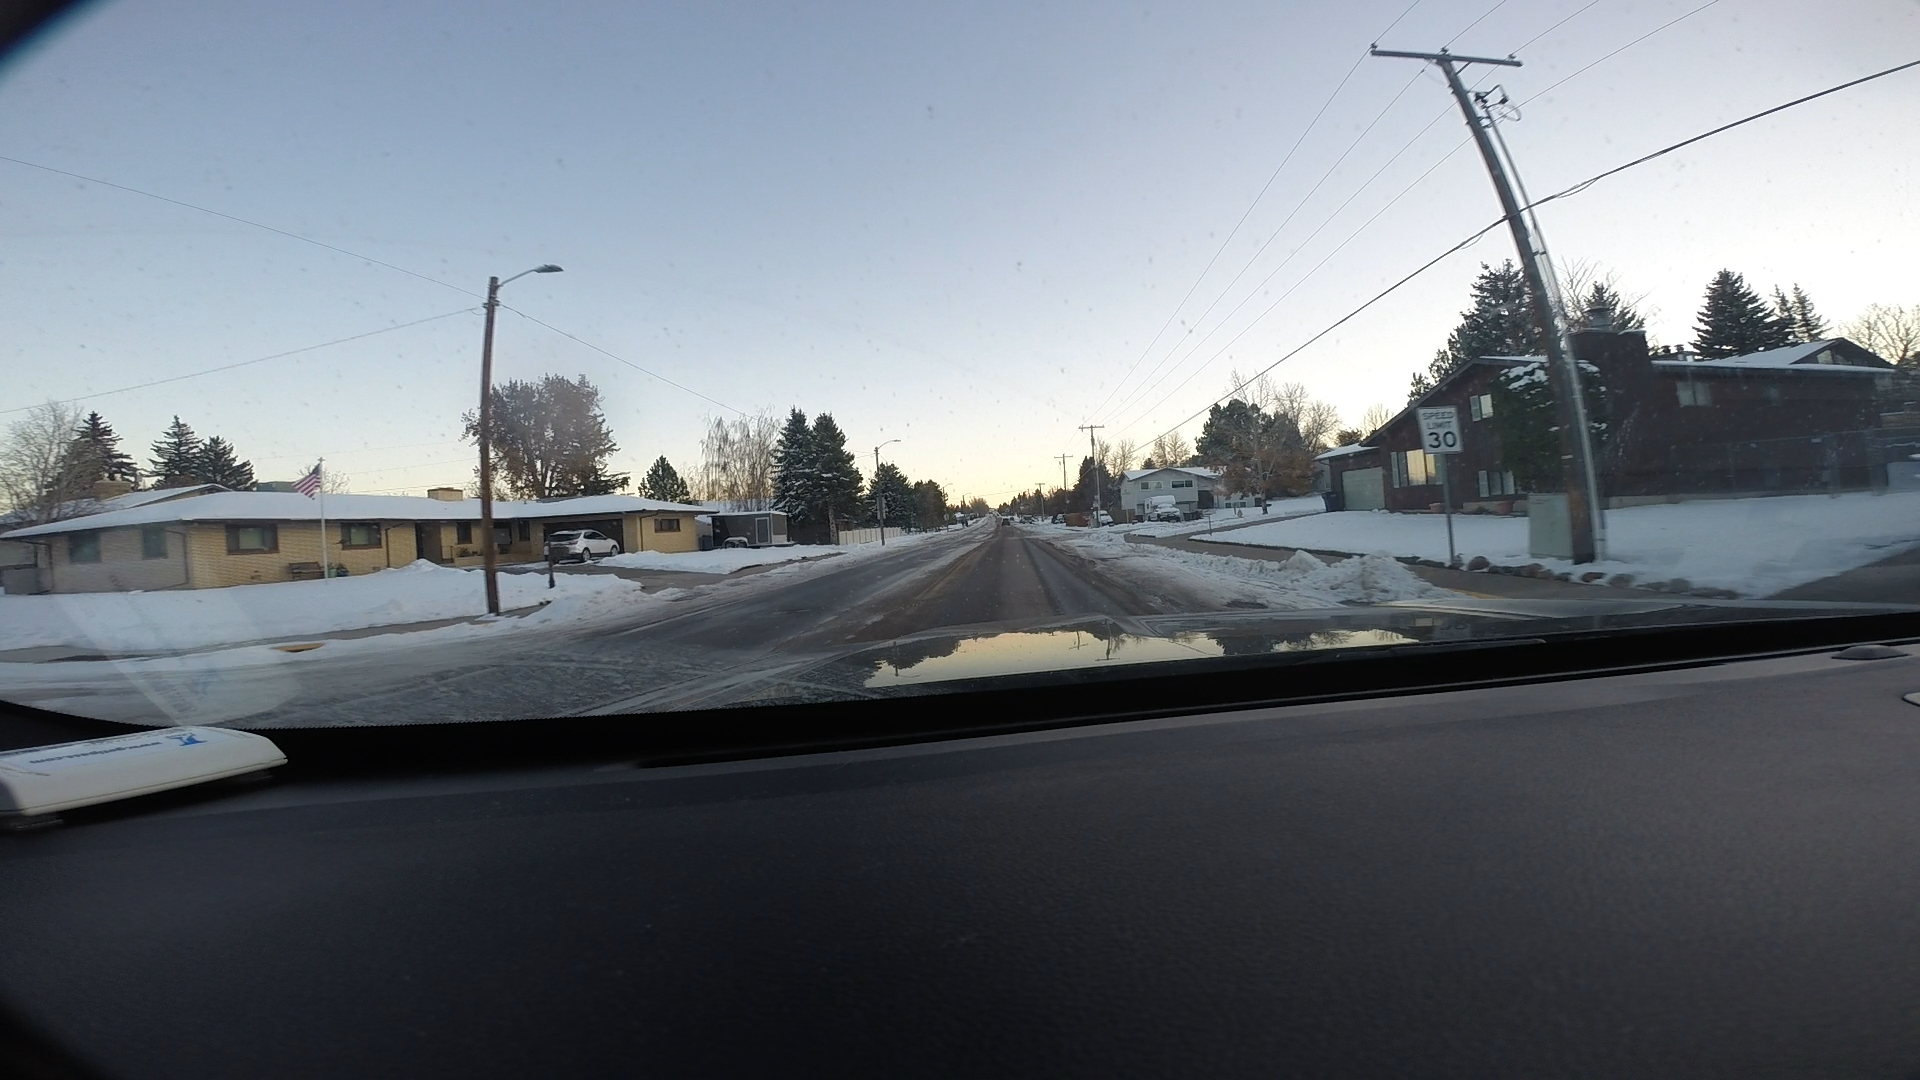
Speed limit sign label: mph30